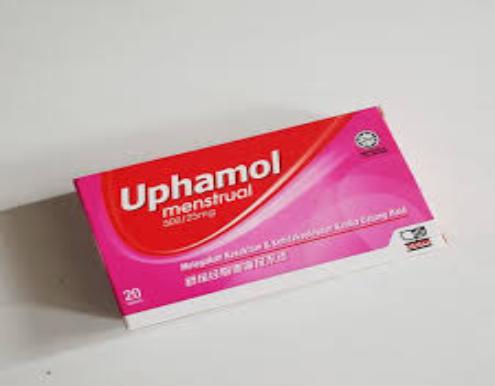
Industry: Medical